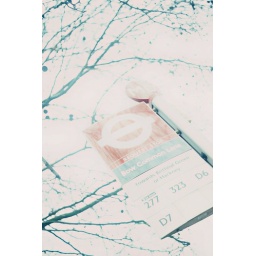
Completely overexposed. Shame; the red against the white sky would have been good...